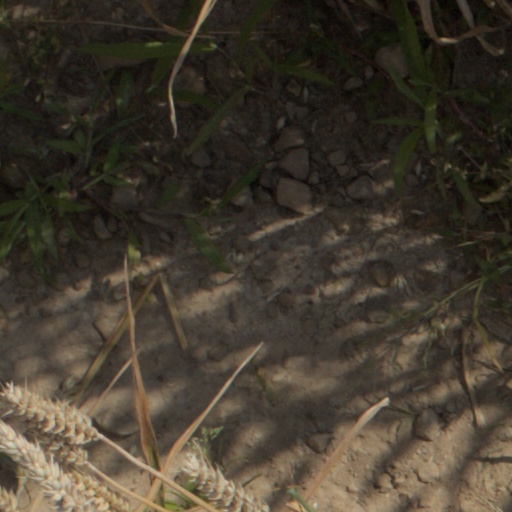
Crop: wheat